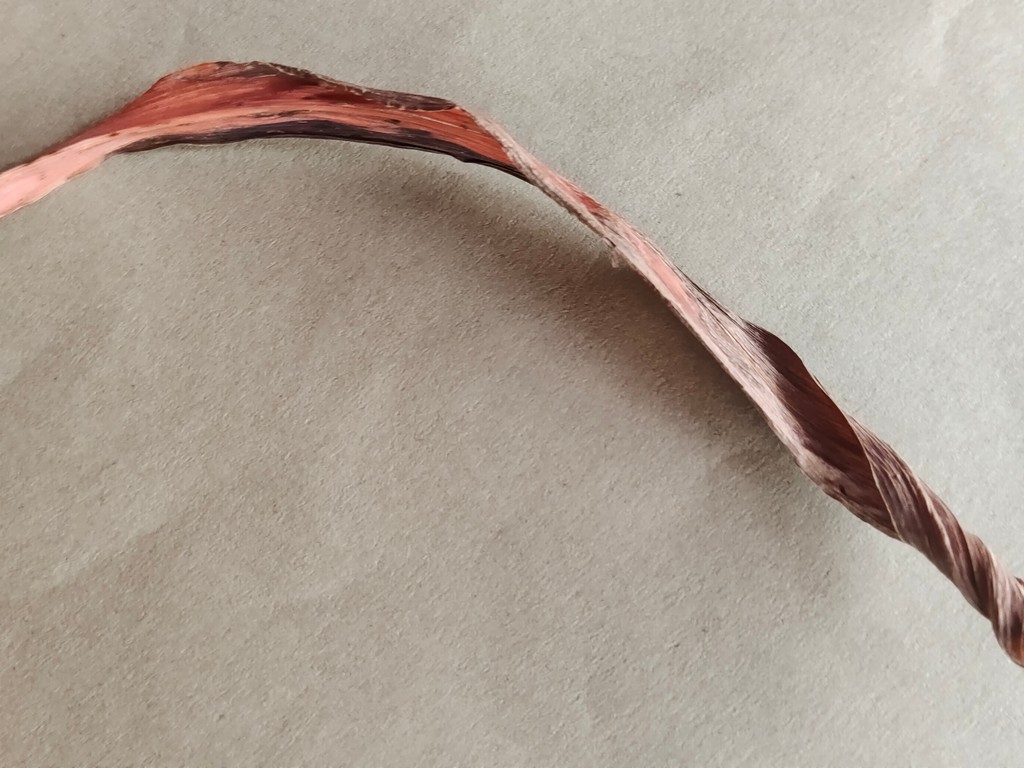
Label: Dried